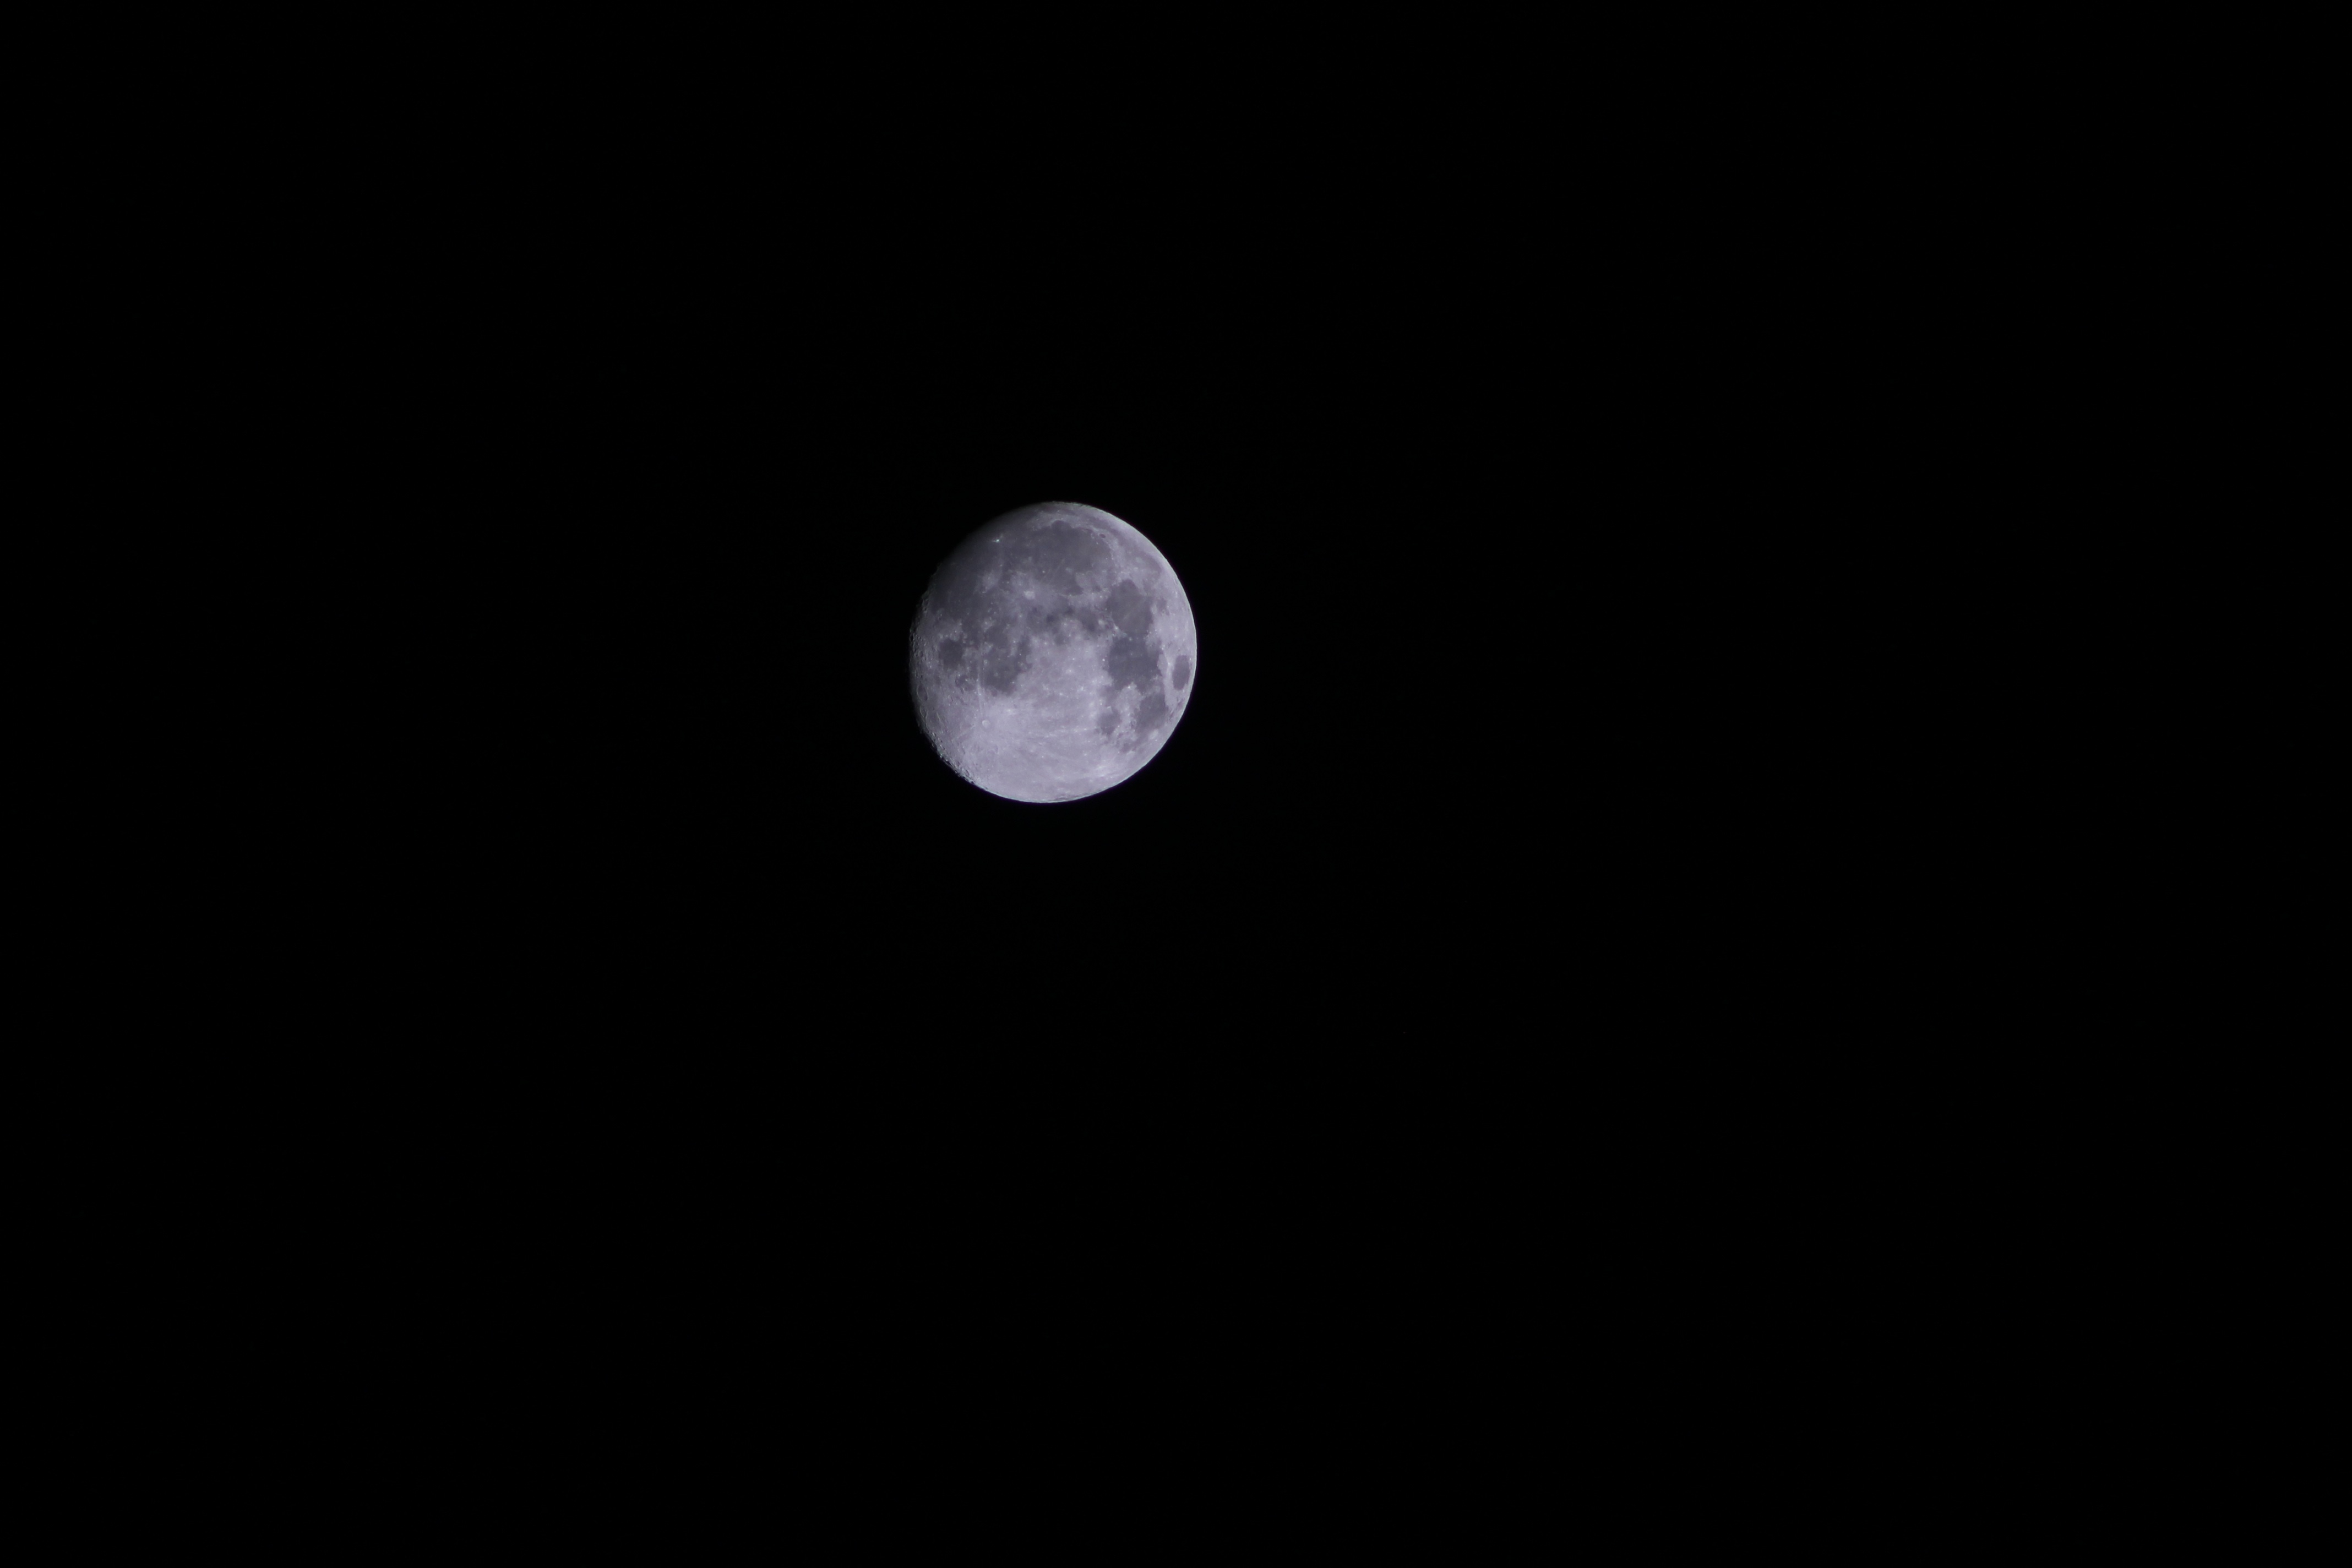
moon, full moon, black and white, atmosphere, astronomical object, moonlight, circle, celestial event, lunar eclipse